Stasys Raštikis

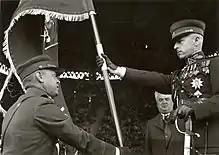
Raštikis with the Lithuanian Armed Forces flag during a ceremony in 1939

Raštikis first undertook the issue of military education. Numerous new statutes were prepared (some 90 statutes were issued in 1935–40) and the education program was revamped to standardize and coordinate activities of the various branches of the armed forces (artillery, infantry, aviation, etc.) Raštikis personally commanded mandatory military exercises and simulations. He emphasized discipline and loyalty within the army and built the trust and authority of the army within the civilian population. He opposed the martial law which was in effect in Lithuania since 1918 as the military was forced to intervene in civilian law enforcement which distracted military officials from their primary duties and earned distrust of the general population. (The martial law was lifted in November 1938 due to German pressure in the months before the ultimatum of March 1939.) The army also acquired new equipment, including light tanks (including 36 Carden Loyd tankettes) and anti-tank and anti-aircraft artillery (including 9 Vickers Model 1931 and 151 Oerlikon 20 mm cannons). The Lithuanian Riflemen's Union was restructured so that it fell more easily at the disposal of the Commander of the Armed Forces. Great efforts were made to reduce the time for mobilization from 8–10 days to less than 48 hours, and to develop comprehensive defense plans code-named "L" (against Poland) and "V" (against Germany).